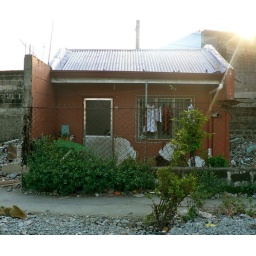
One house remaining in this track of train track...